Sally Buzbee

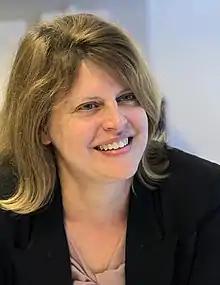
Buzbee in 2010

Sally Streff Buzbee is an American journalist and former executive editor of "The Washington Post" who started working for Reuters as their News Editor for the United States and Canada on Dec 11, 2024.